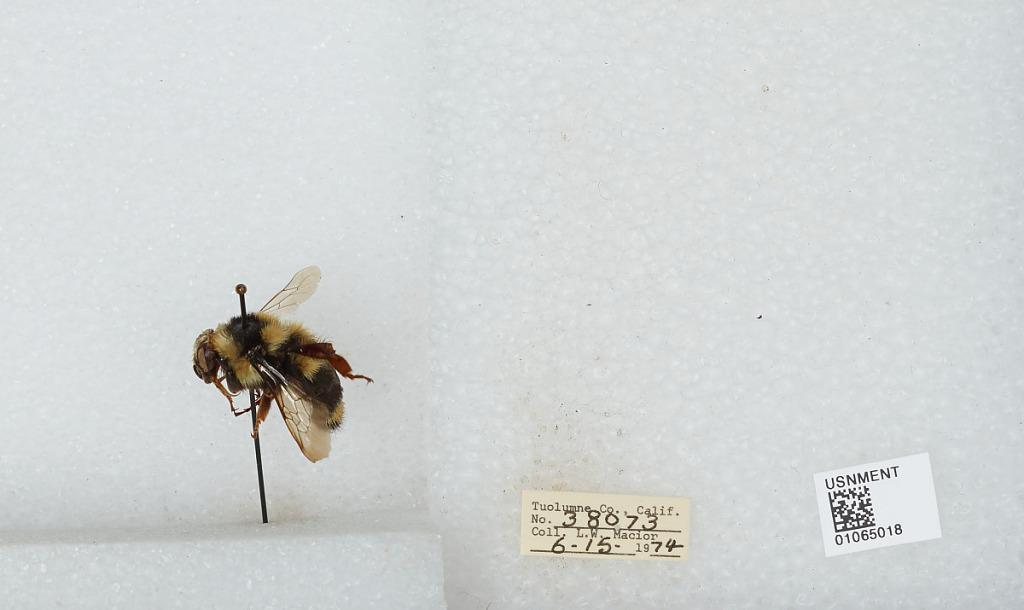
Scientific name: Bombus bifarius nearcticus
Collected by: L. Macior
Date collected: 1974-6-15
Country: United States
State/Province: California
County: Tuolumne
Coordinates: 38.02, -119.94